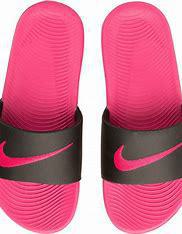
Brand: Nike
Model: Kawa